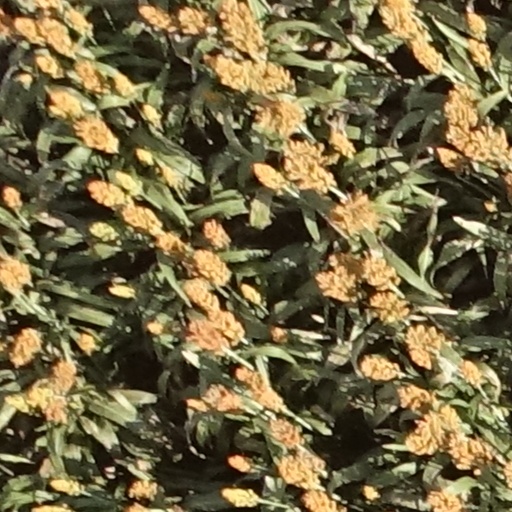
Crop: sorghum